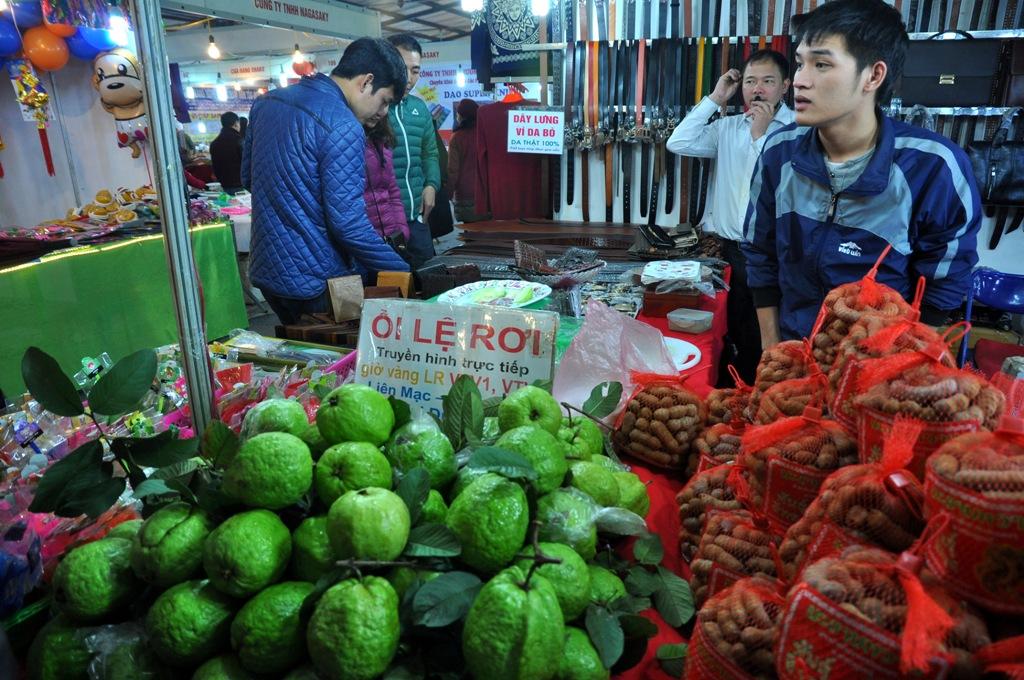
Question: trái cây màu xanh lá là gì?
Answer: trái ổi